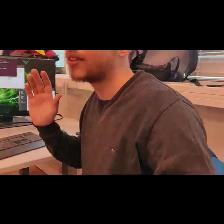
Label: Human